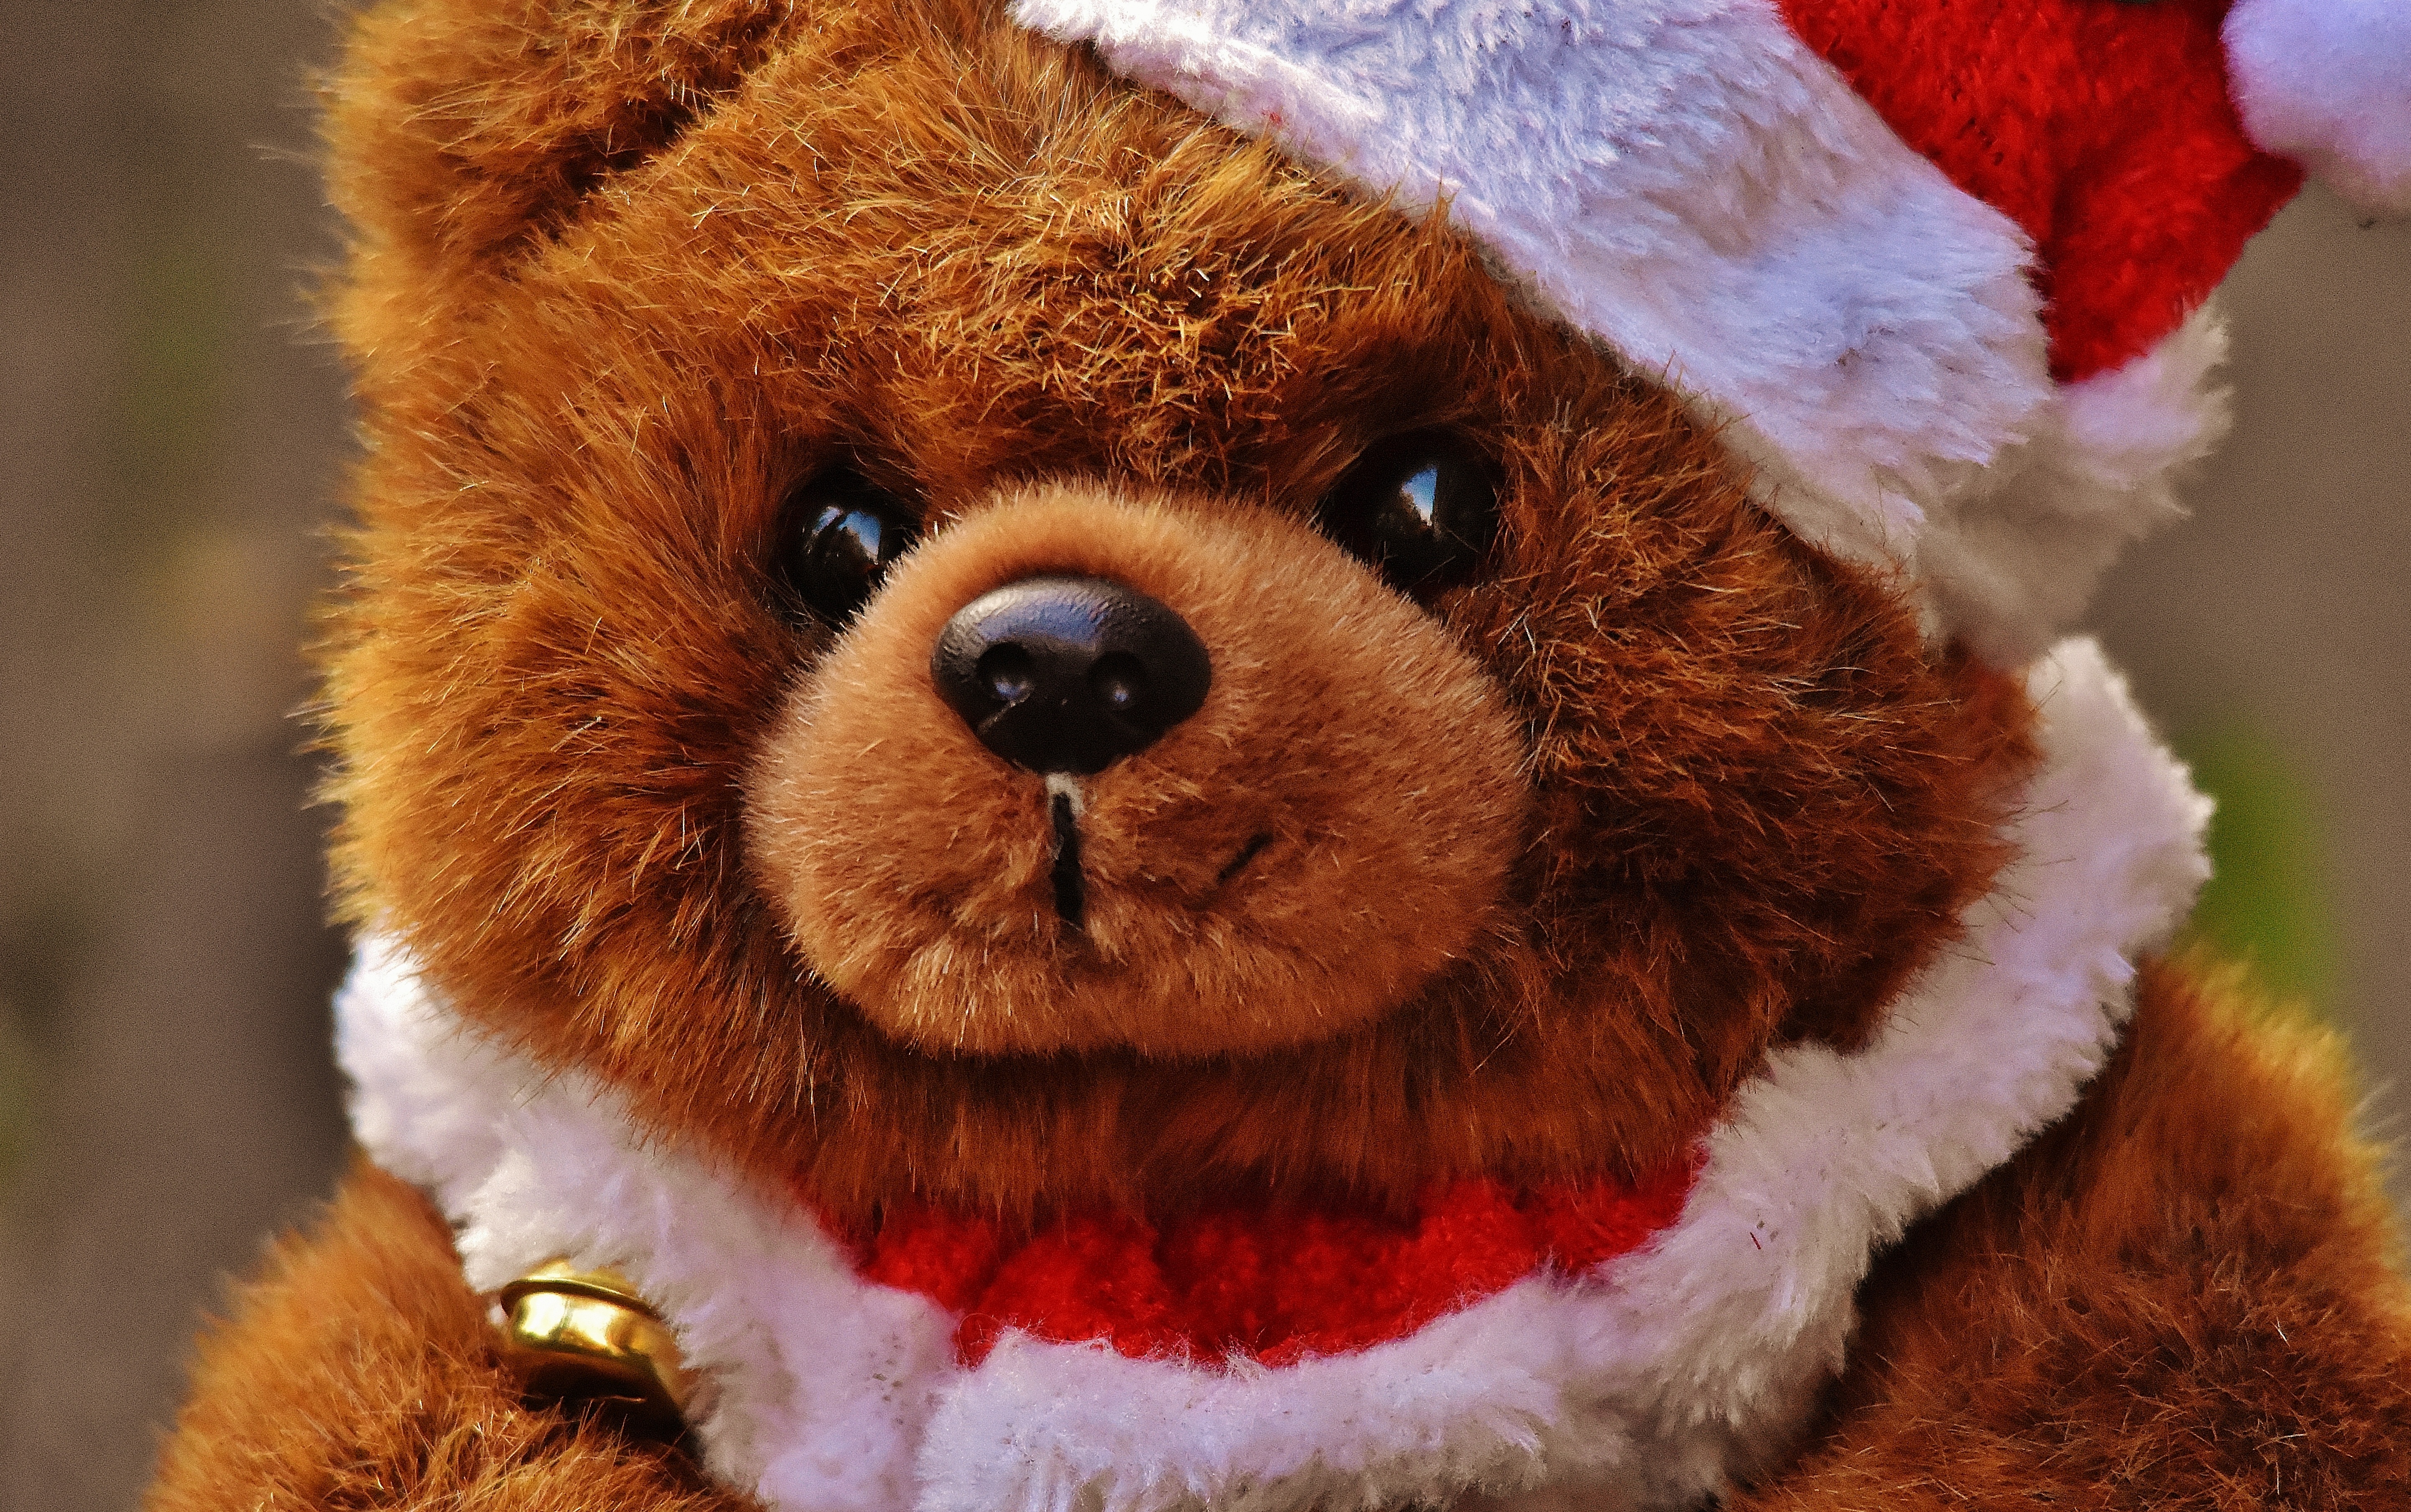
play, sweet, animal, cute, bear, christmas, toy, brown bear, red panda, teddy bear, santa hat, textile, face, children, toys, bears, funny, plush, stuffed animal, greeting card, teddy, children toys, soft toy, furry teddy bear, stuffed animals, purry, stuffed toy, dog breed group